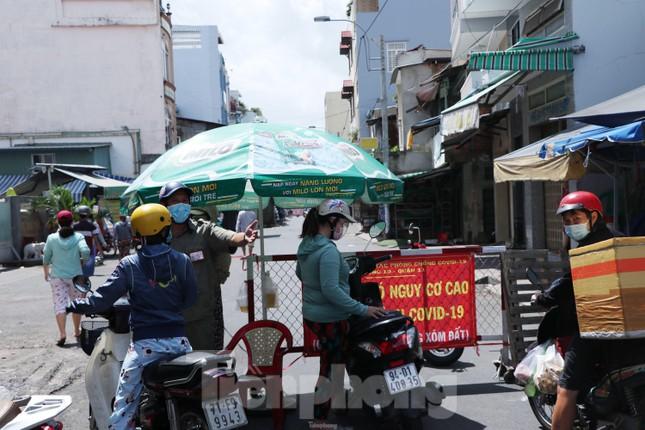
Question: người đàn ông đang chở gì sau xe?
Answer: người đàn ông đang chở một cái thùng xốp